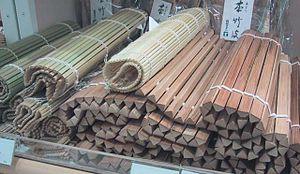
La cuisine japonaise peut être définie strictement comme la cuisine traditionnelle du Japon, appelée en japonais Nihon ryōri ou washoku précédant l'ère Meiji, par opposition à la cuisine yōshoku répandue au Japon qui tire ses origines de l'importation et l'adaptation de plats occidentaux à la suite de l'abrogation du sakoku par l'empereur Meiji. Elle est constituée de poissons, de riz ou de nouilles, de légumes et d'algues, généralement assaisonnés avec des condiments locaux.